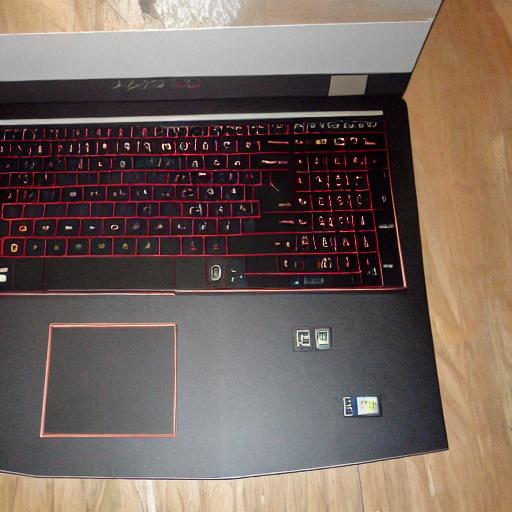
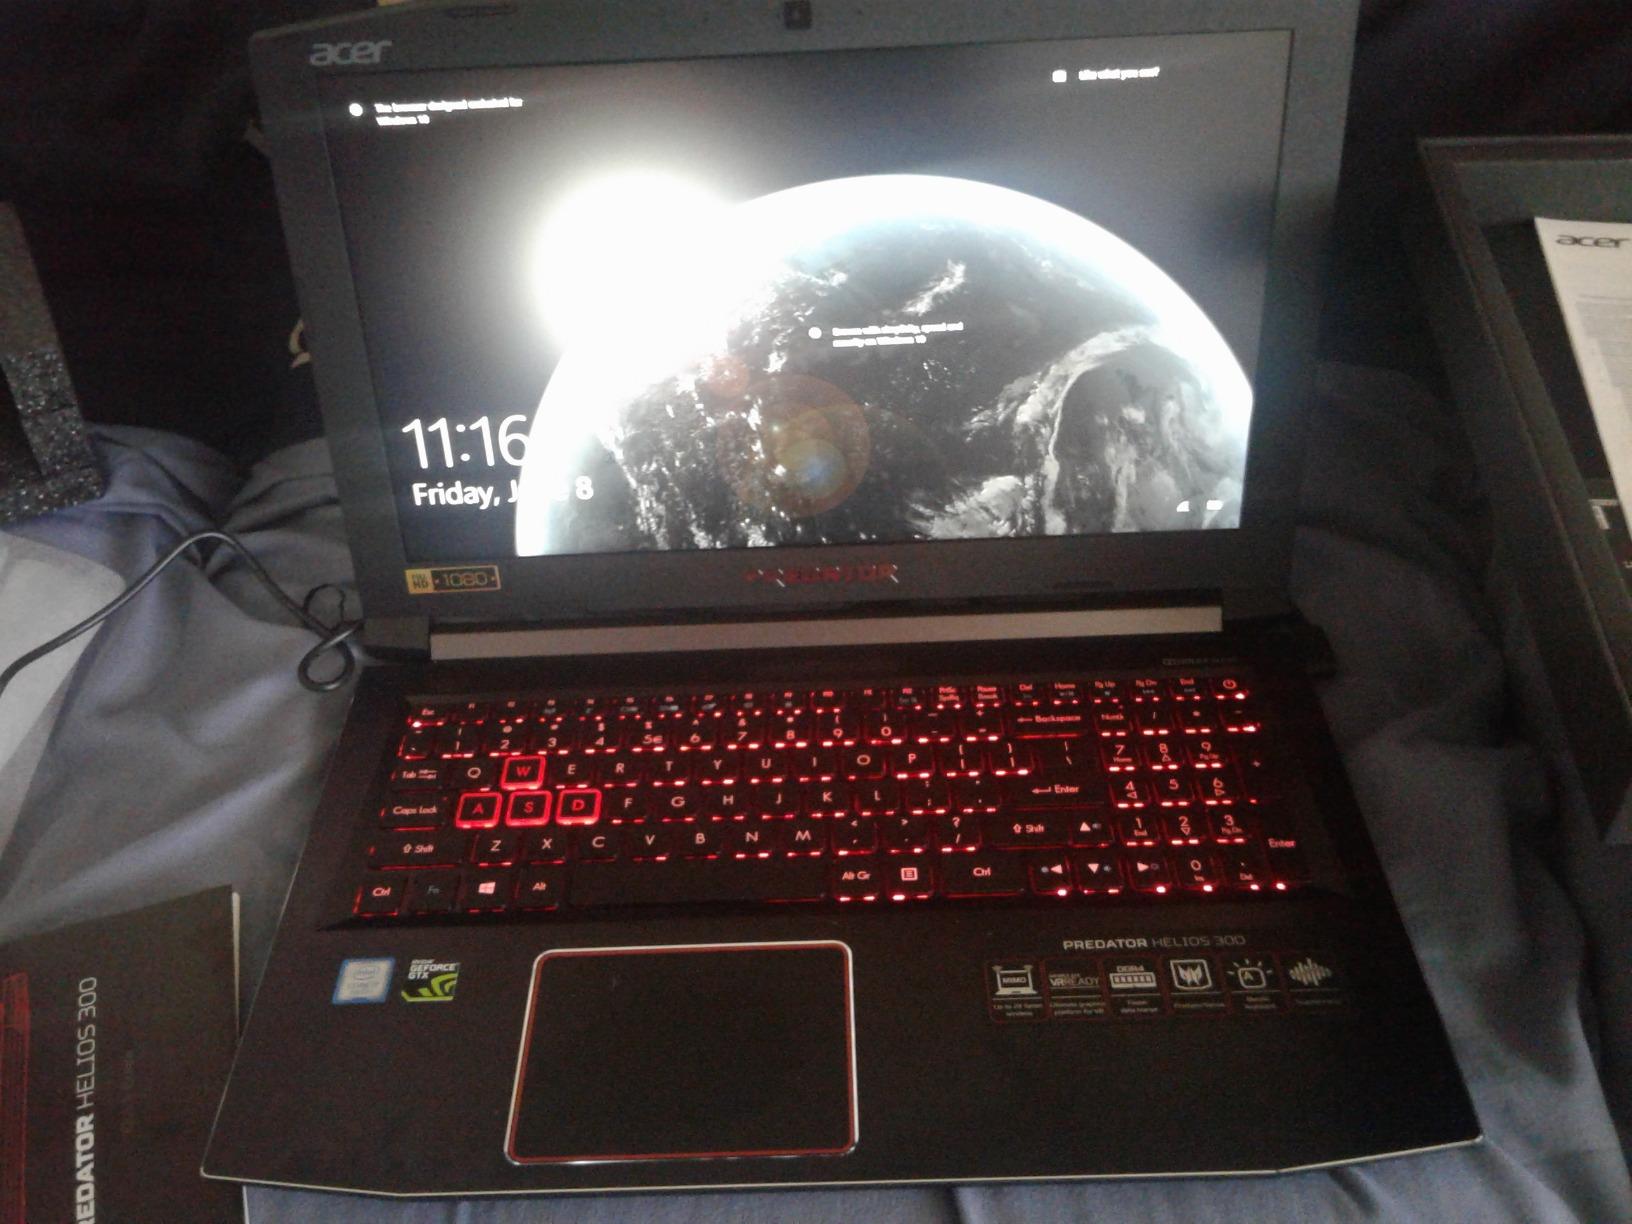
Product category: laptop
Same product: no